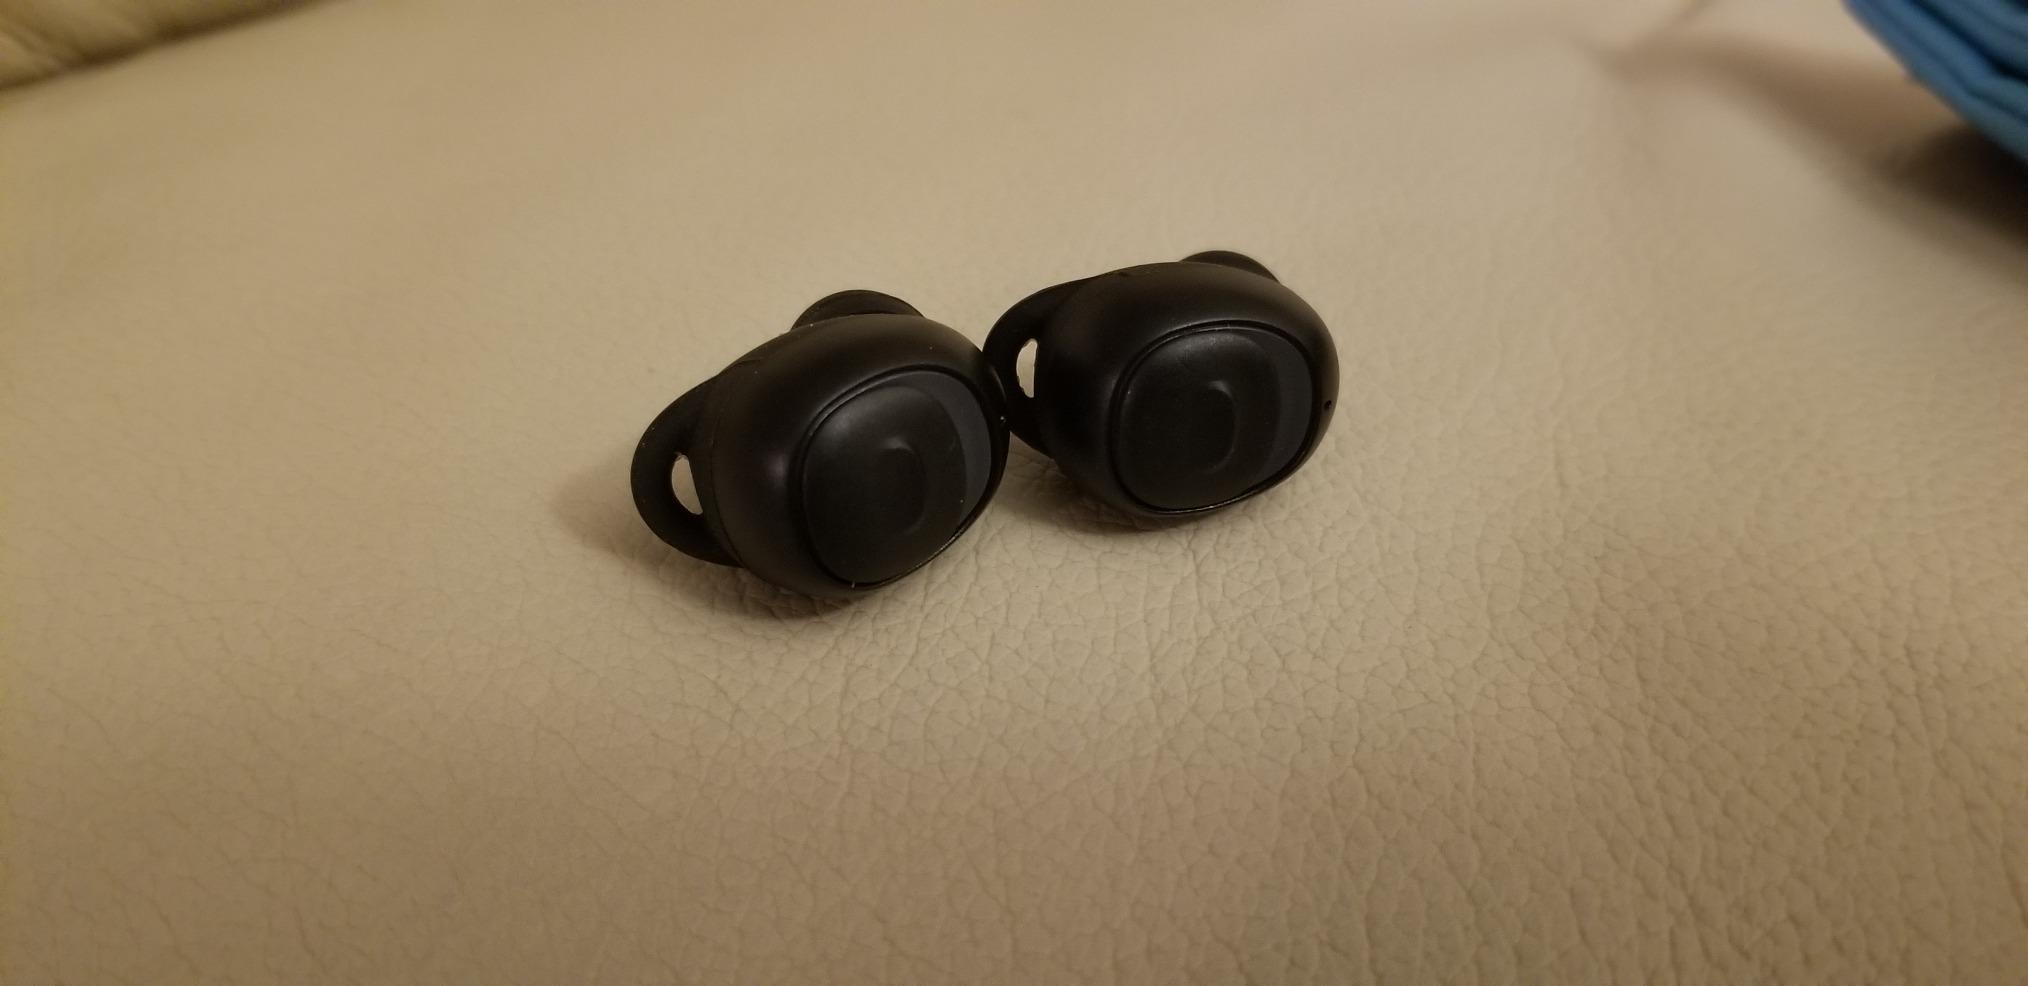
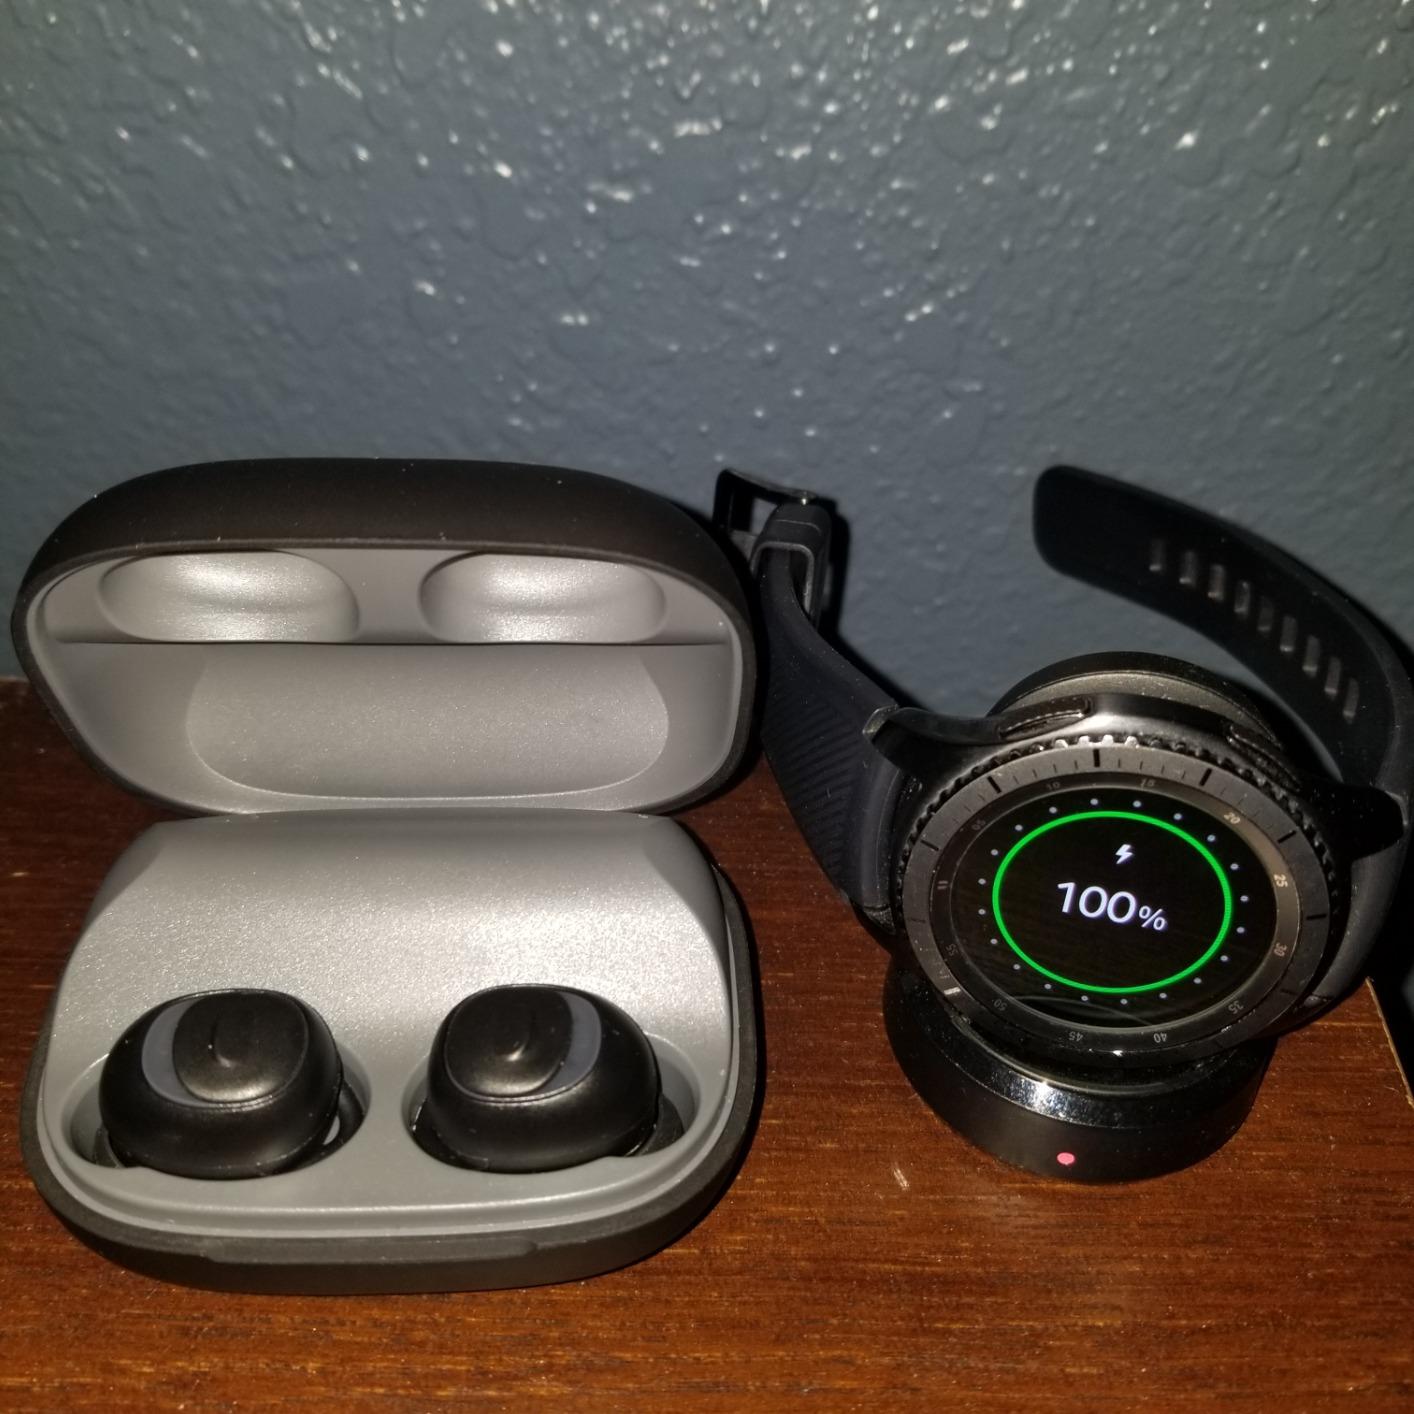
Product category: earbuds
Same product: yes